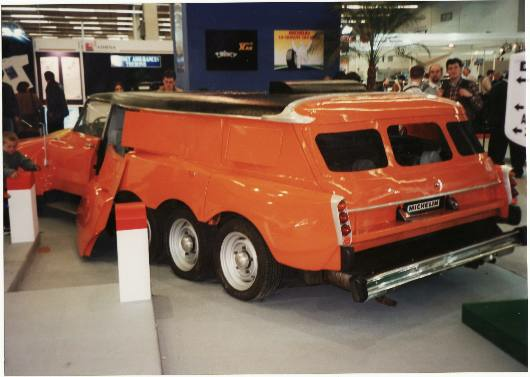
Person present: No